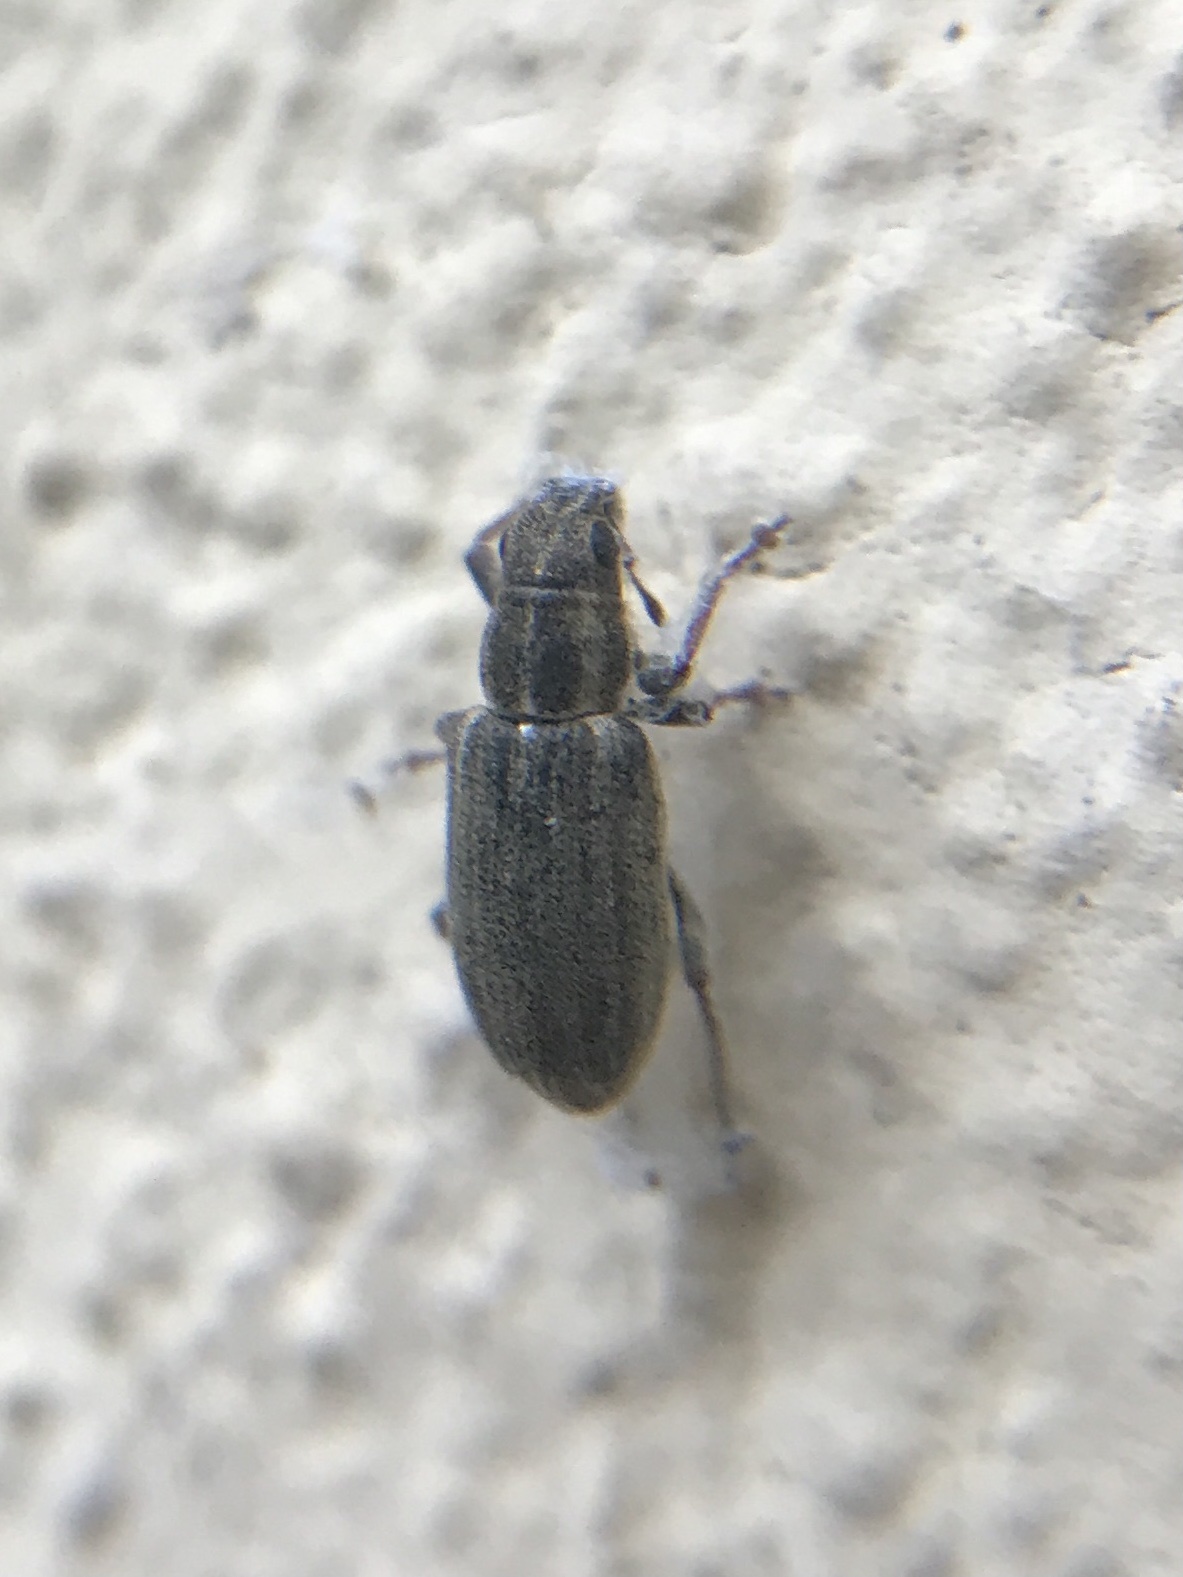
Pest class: pea_leaf_weevil